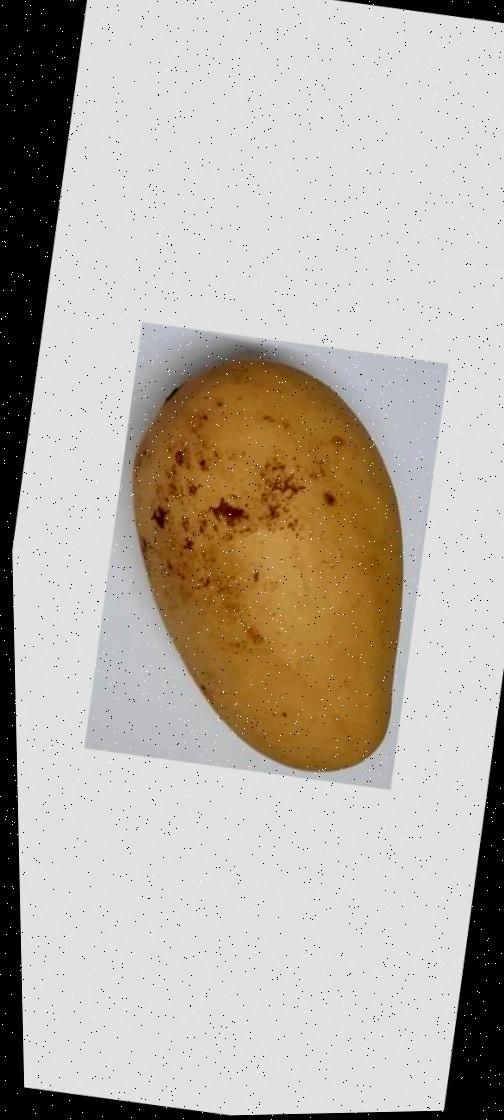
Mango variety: Katimon